Philippine government response to the COVID-19 pandemic

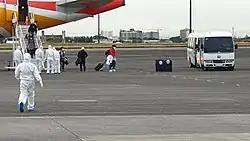
Repatriated Filipinos disembark their plane at Clark Air Base, Pampanga on February 9.

The Philippine national government has repatriated citizens from various COVID-19 affected countries and cruise ships. As of April 13, at least 13,000 overseas Filipino workers have been repatriated according to the DFA. Philippine Airlines, the country's flag carrier, has volunteered several repatriation flights as early as March.